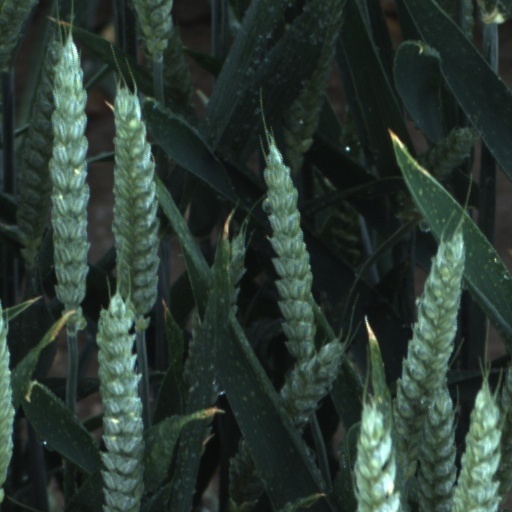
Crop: wheat